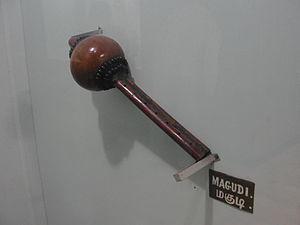
Le pungi, punga ou murli est la clarinette des charmeurs de serpent indiens, ainsi qu'au Népal ou au Pakistan.